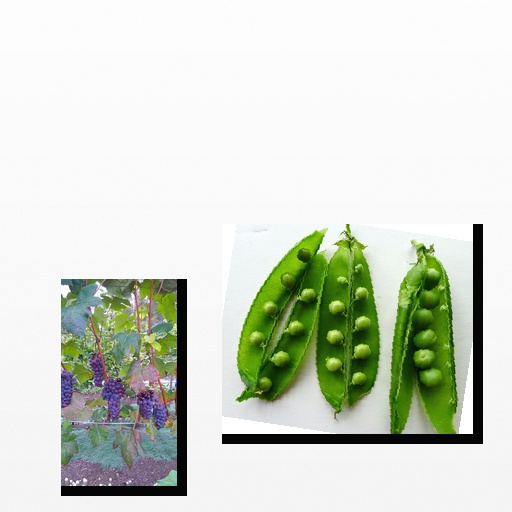
Food items: peas, grapes